Richard Bennett (guitarist)

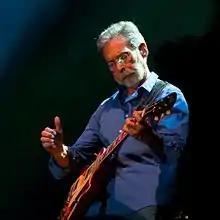
Performing on tour with Mark Knopfler Zwolle, The Netherlands, 2013

Richard Bennett (born July 22, 1951) is an American guitarist and record producer. As a touring sideman, he performed with Neil Diamond for seventeen years and Mark Knopfler since 1994. As a session musician, he has worked with Billy Joel, Barbra Streisand, Rodney Crowell, and Vince Gill. He has produced albums for Steve Earle, Emmylou Harris, Marty Stuart, and Kim Richey.